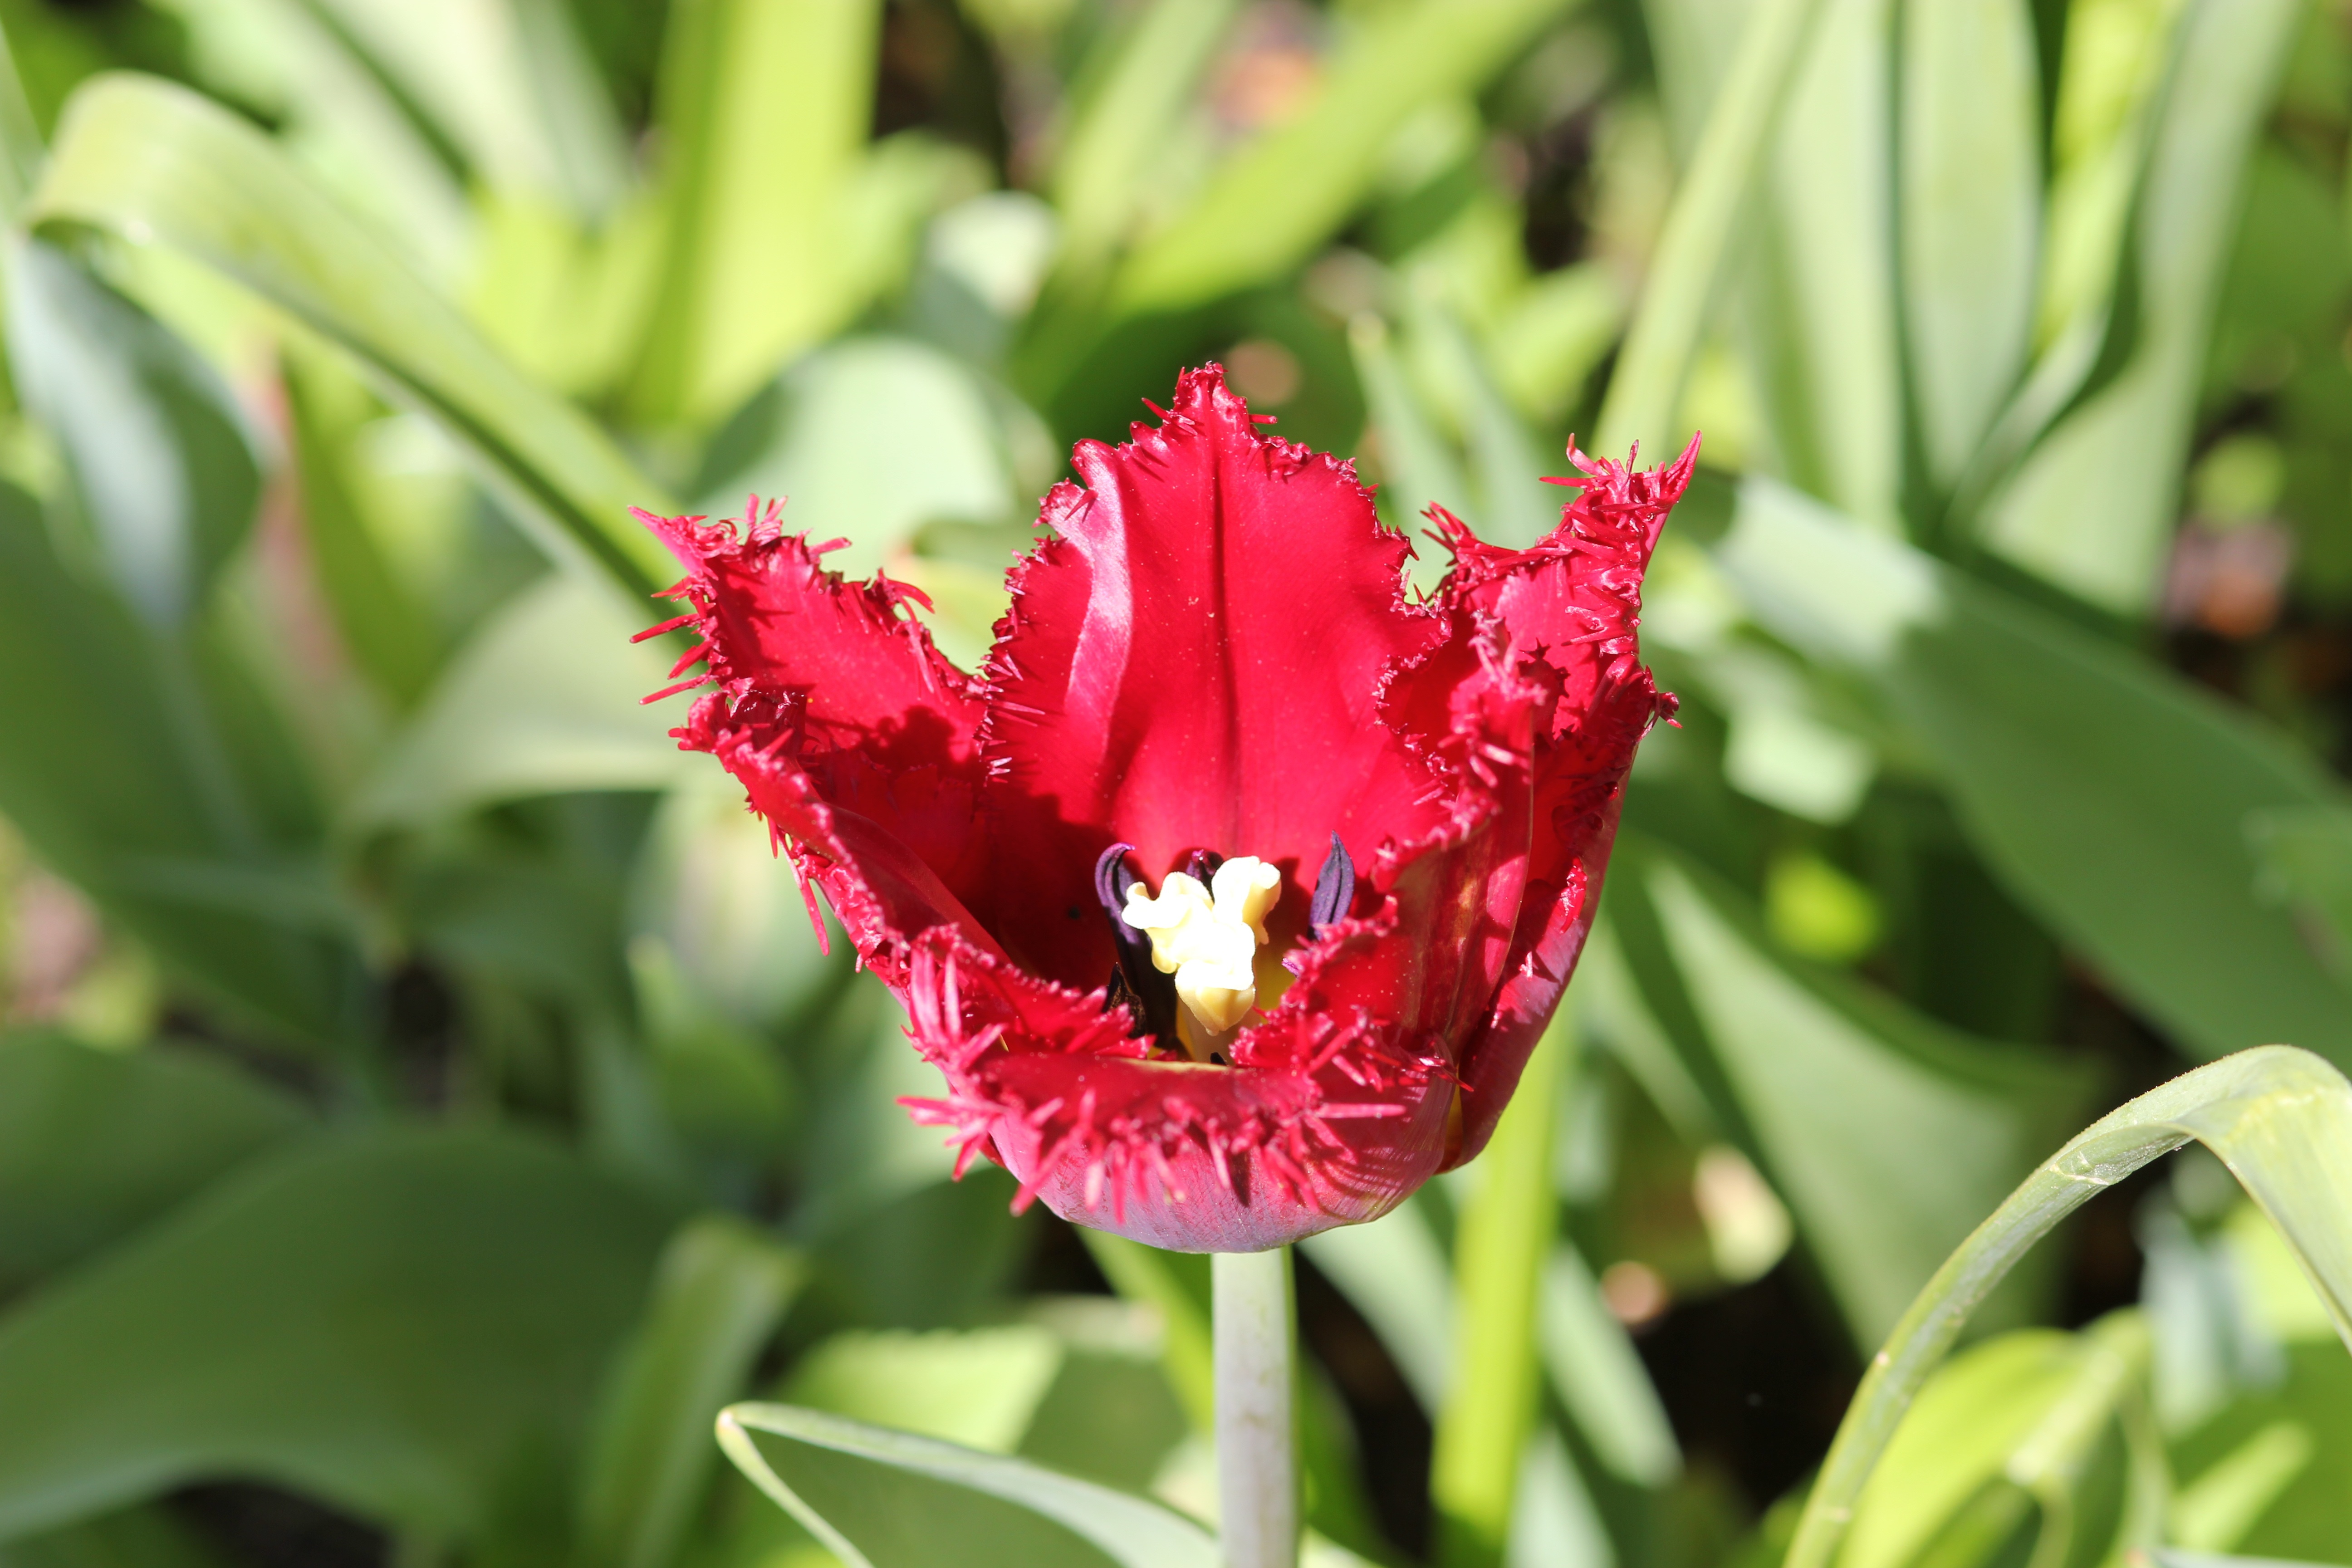
plant, flower, petal, tulip, spring, botany, flora, macro photography, flowering plant, floralia, plant stem, land plant